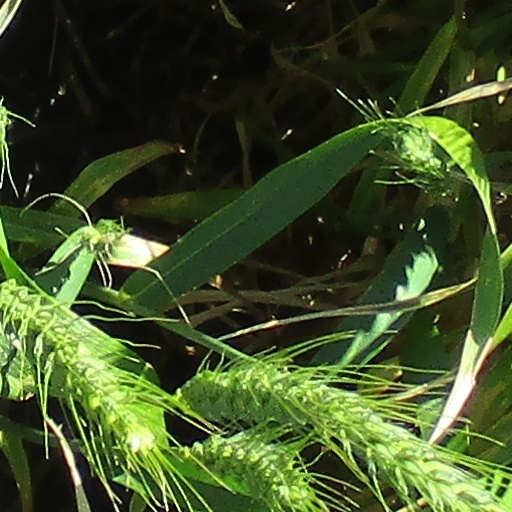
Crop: wheat